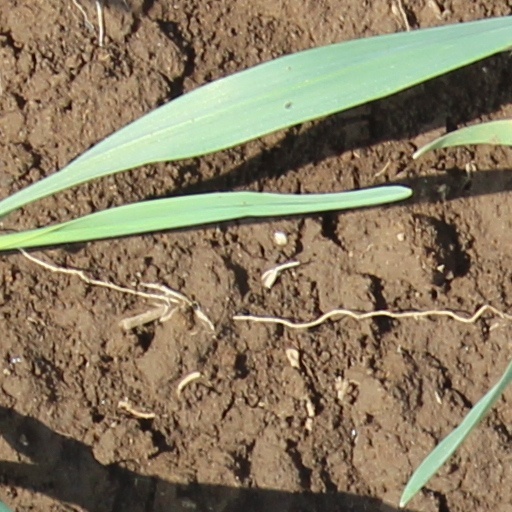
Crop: wheat